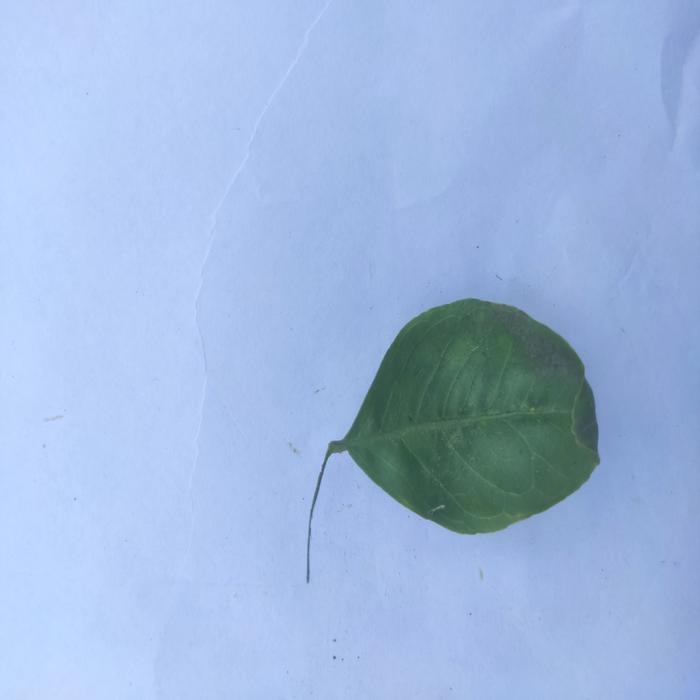
Crop: Aegle Marmelos
Leaf condition: Leaf_Curl